Eglantyne Jebb

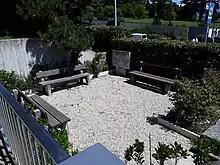
Memorial garden to Jebb on the ICRC site in Geneva.

Jebb's focus shifted to organising relief. On 15 April 1919, the Council set up a fund to raise money for the German and Austrian children – the Save the Children Fund. Unexpectedly, this organisation, launched at the Royal Albert Hall in London on 19 May 1919, quickly raised a large sum of money from the British public.